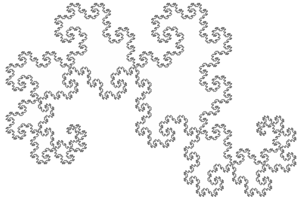
Cet article est une liste de fractales, ordonnées par dimension de Hausdorff croissante.
La courbe du dragon d'or est une variante de la courbe du dragon, ou encore de la courbe Terdragon modélisée par la fonction suivante : log φ / log √φ = φ, où φ est le nombre d'or.